Spin fishing

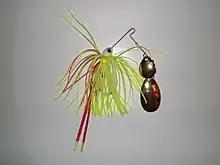
Spinnerbait with dual spinning blades

Spin fishing is an angling technique where a spinnerbait, a type of hybrid fishing lure with at least one freely rotating blade, is used to entice the fish to bite. When the line is reeled back, the spinnerbait blades will spin passively with the oncoming water flow, in turn stirring up a significant amount of turbulence and noise, which transmit through the water and provoke predatory fish to strike the lure out of their foraging as well as territorial instincts. Spin fishing is used in both freshwater and marine environments.